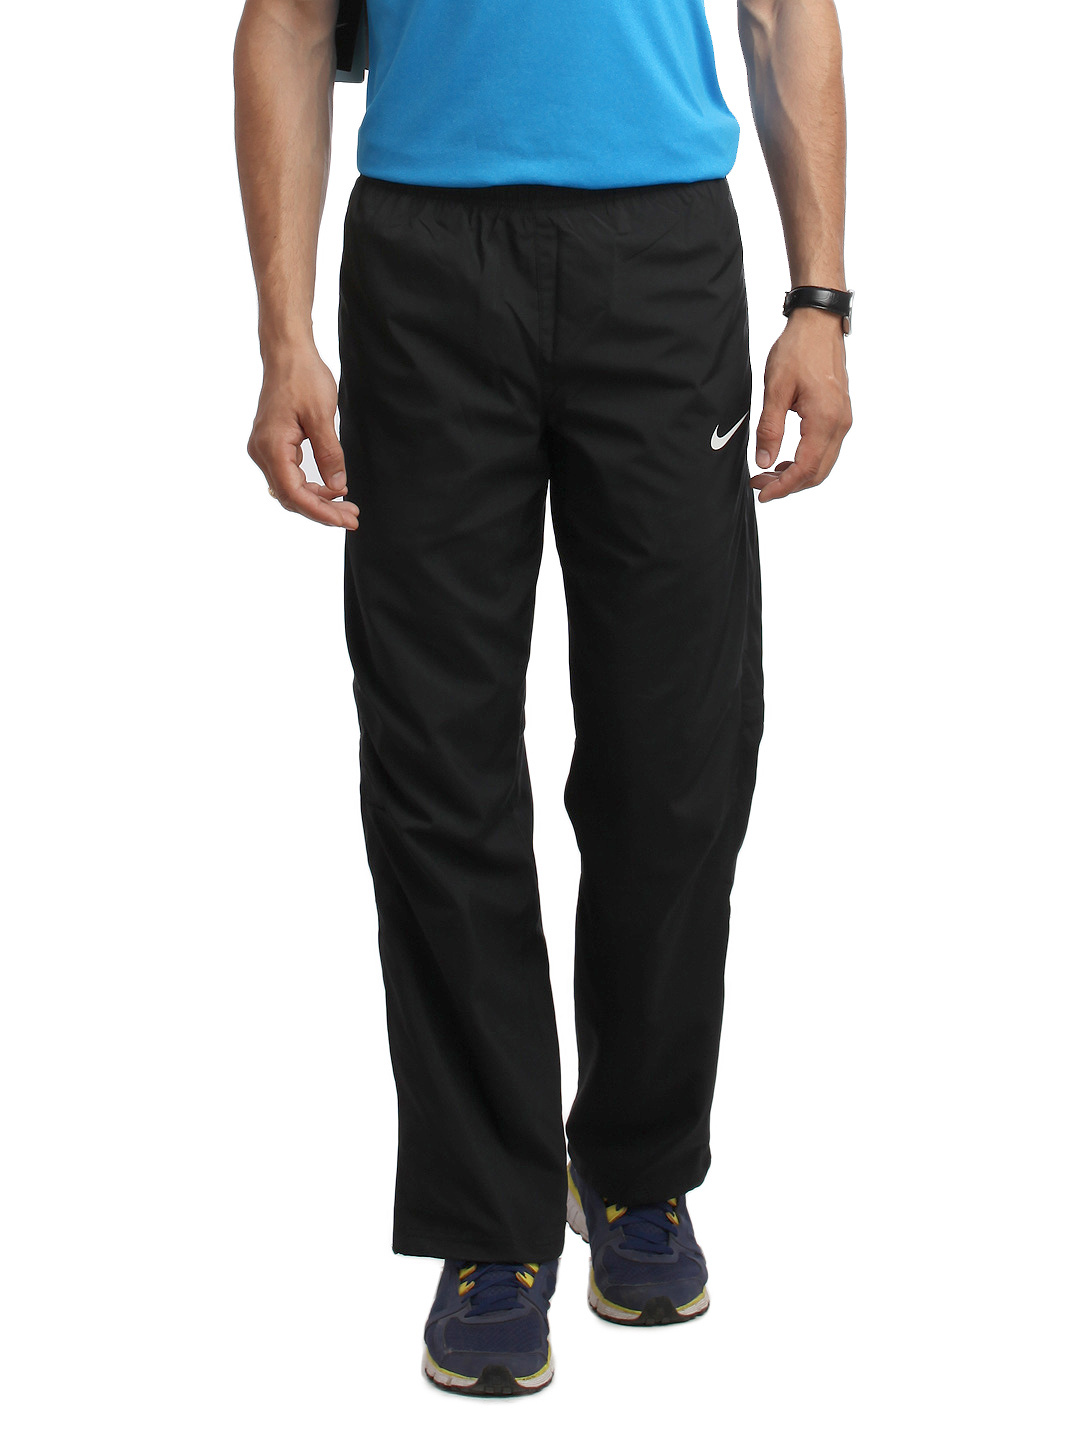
Nike Men Black Track Pants
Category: Apparel / Bottomwear / Track Pants
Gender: Men
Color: Black
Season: Summer 2012
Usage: Sports